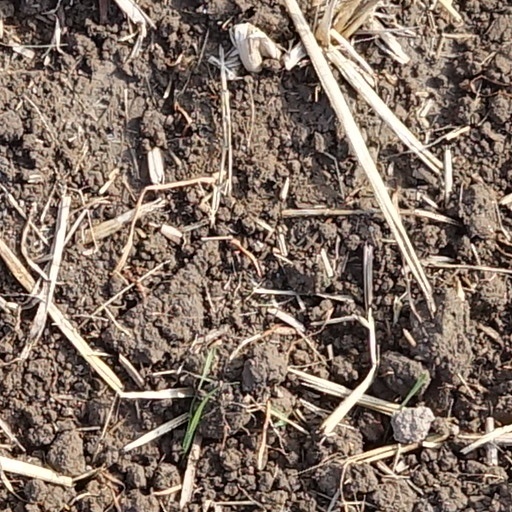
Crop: wheat